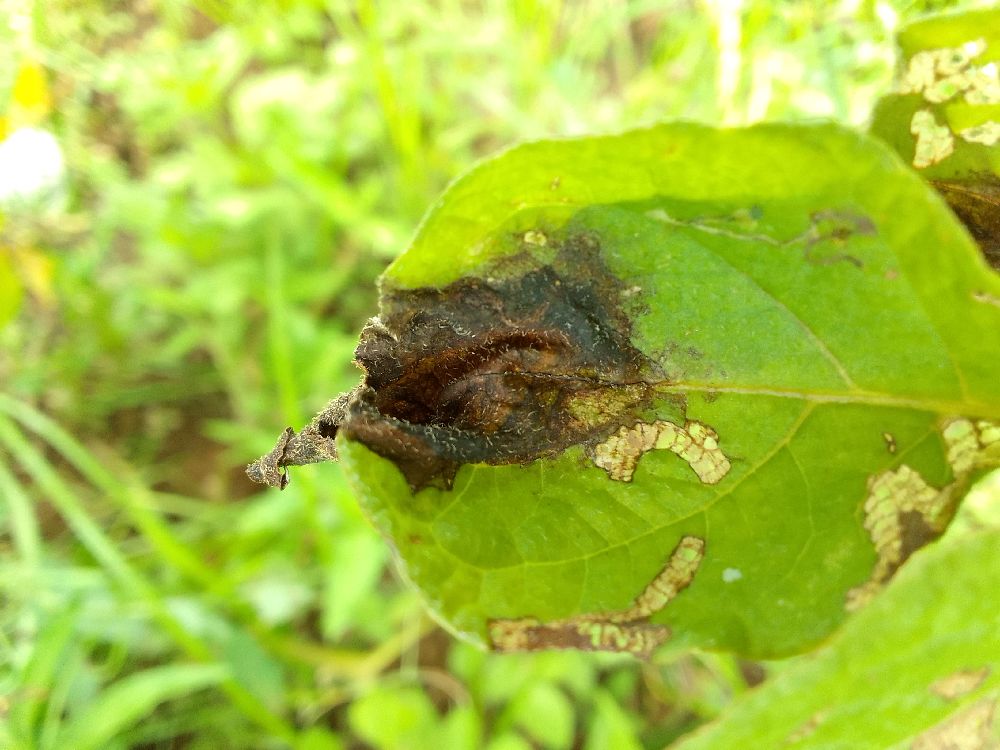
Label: Late blight